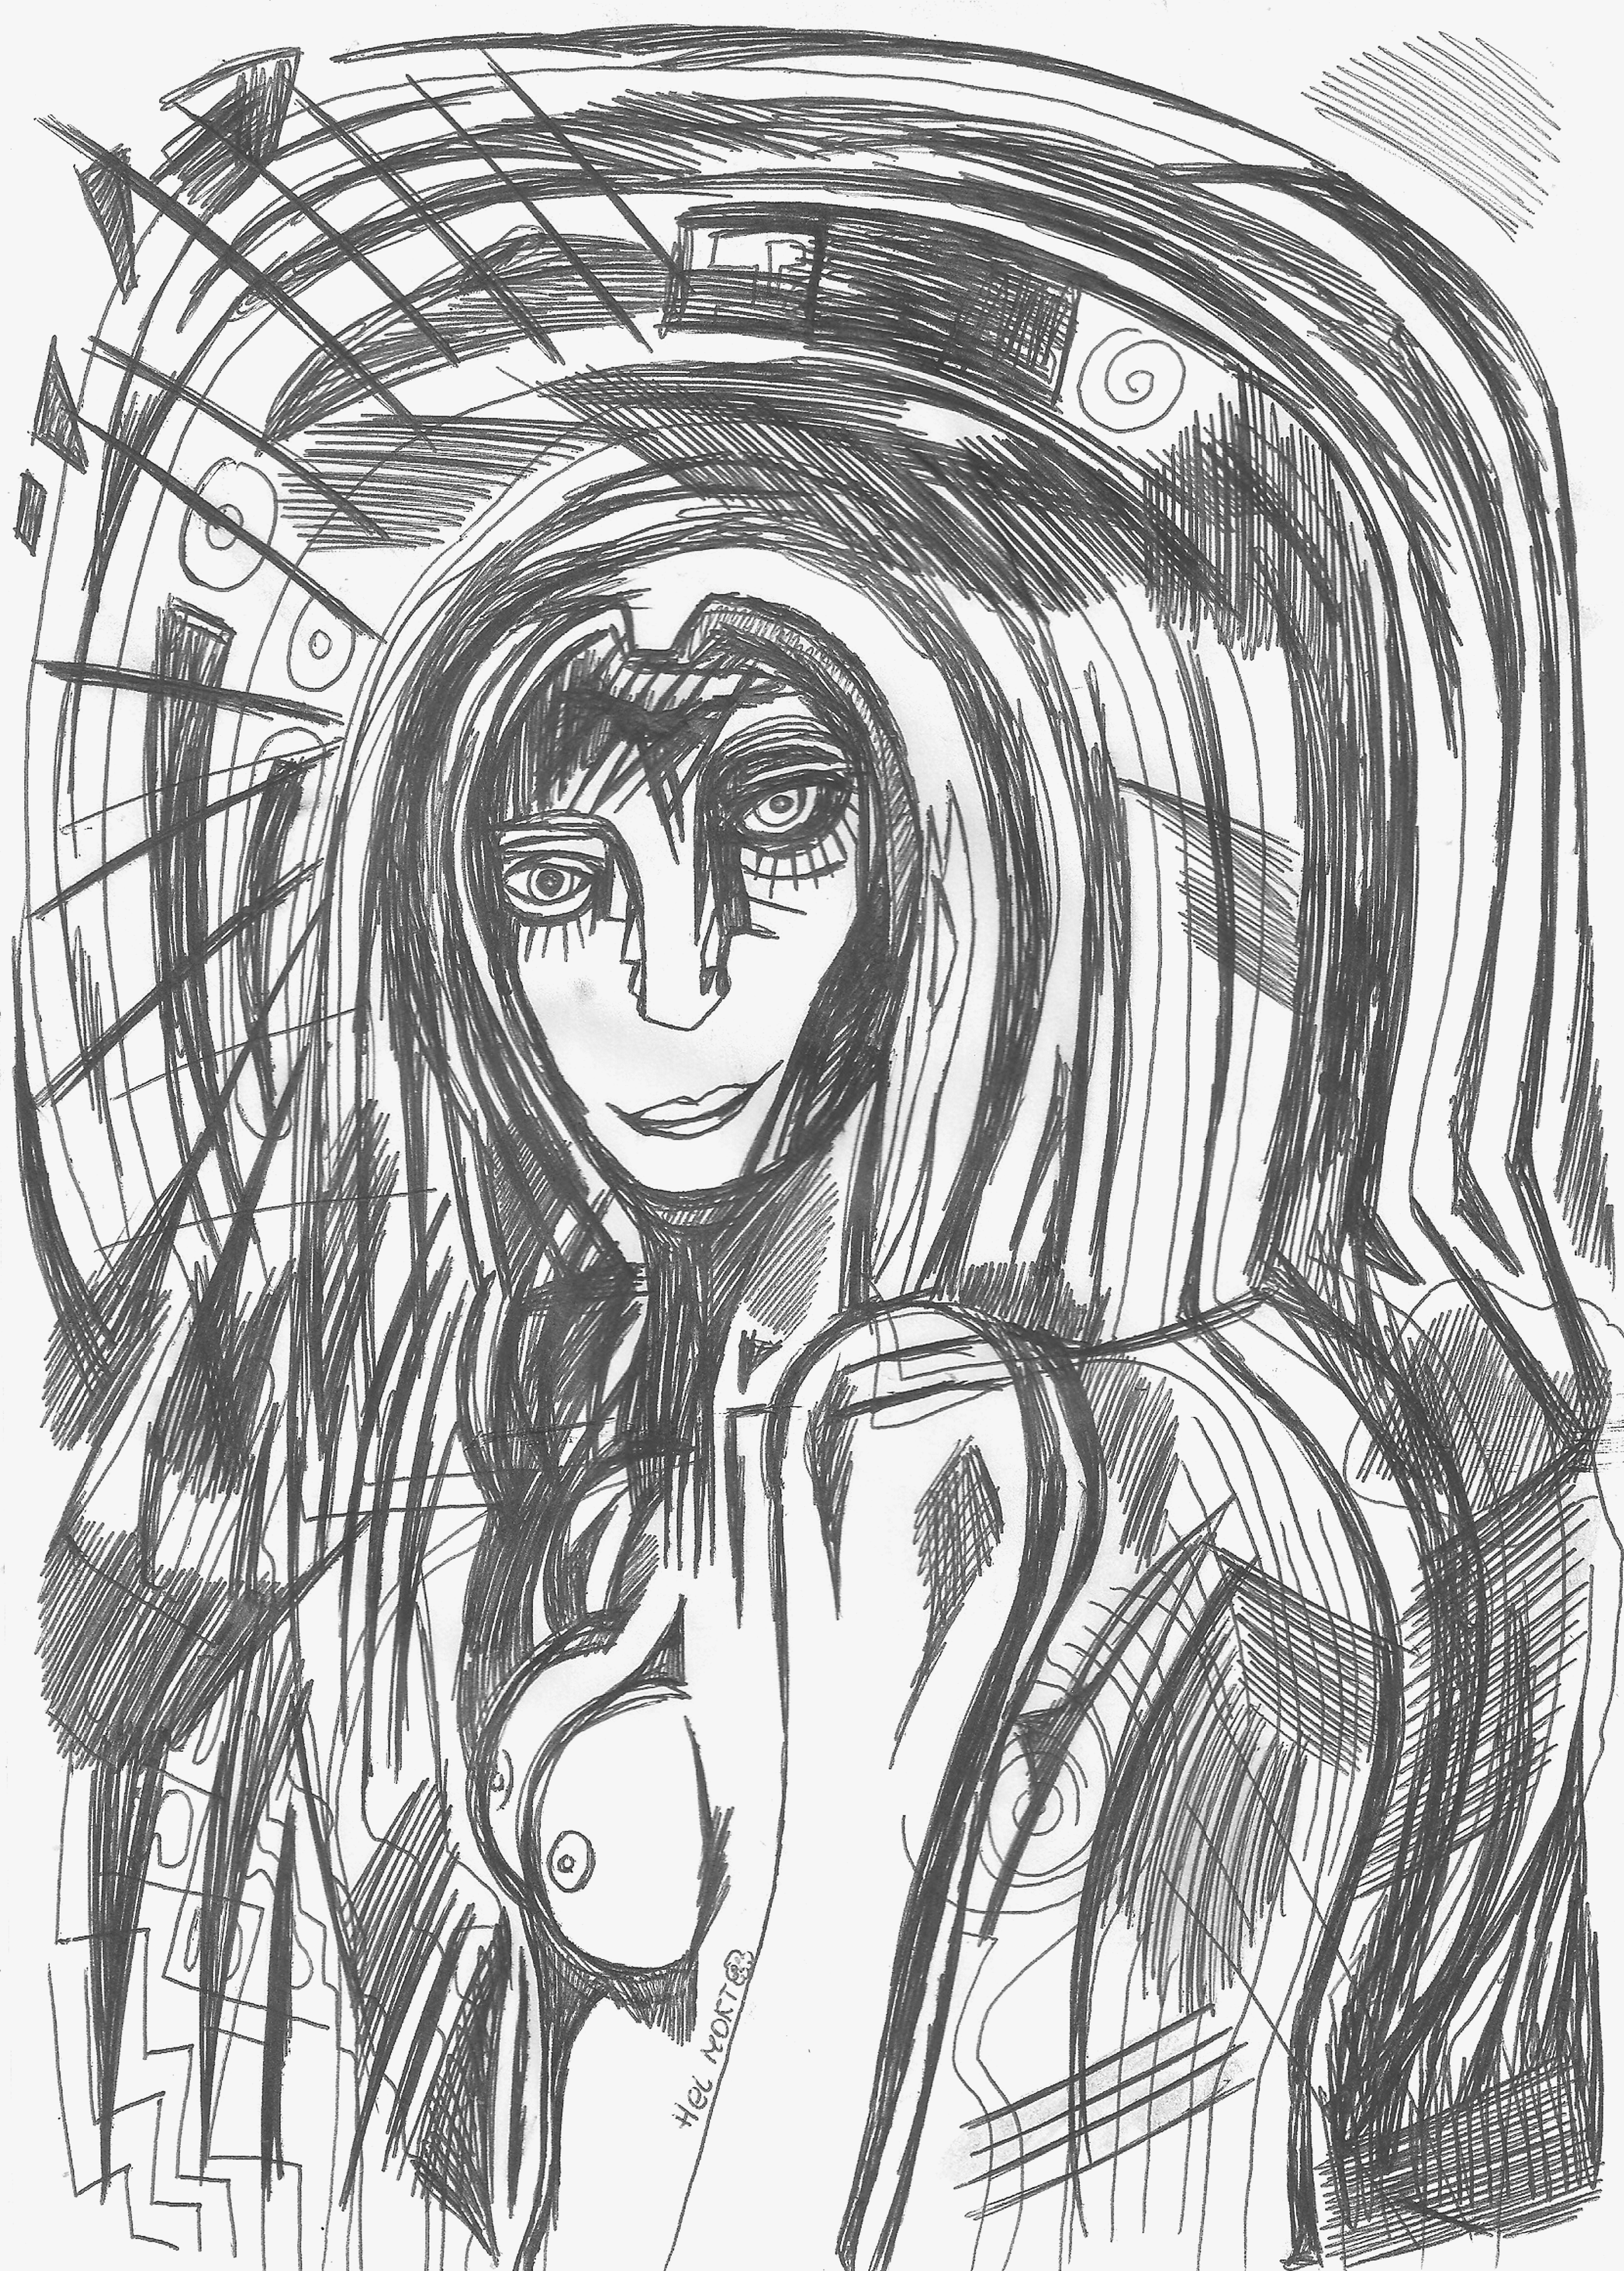
painting, art, artist, artwork, drawing, contemporary art, photography, illustration, paint, love, design, sketch, fine art, abstract art, creative, abstract, acrylic painting, nature, watercolor, art gallery, oil painting, gallery, modern art, abstract painting, digital art, contemporary painting, art collector, style, girl, woman, fashion, mort, line art, black and white, monochrome, visual arts, graphics